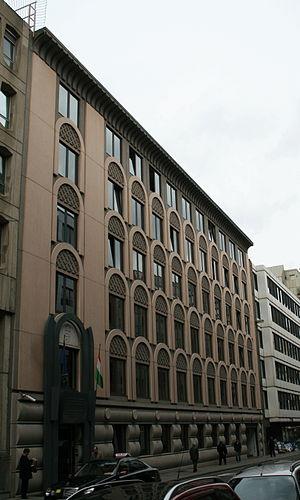
Cette liste comprend les représentations diplomatiques de la Hongrie, à l'exclusion des consulats honoraires.